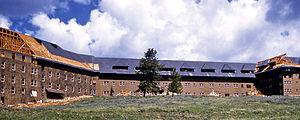
Démolition de l'hôtel Canyon, Parc national de Yellowstone, Wyoming, États-Unis, 1960